Medellín Metro

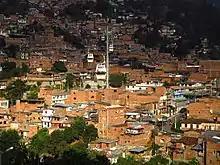
Line H of the Metrocable

On 7 August 2004, the city inaugurated a new line known as "Metro Cable" (Line K). The line starts in the Acevedo Station and goes to the up hill district of Santo Domingo Savio. This important addition integrated new additions to the city that since the 1960s that previously were not considered part of the "real city".